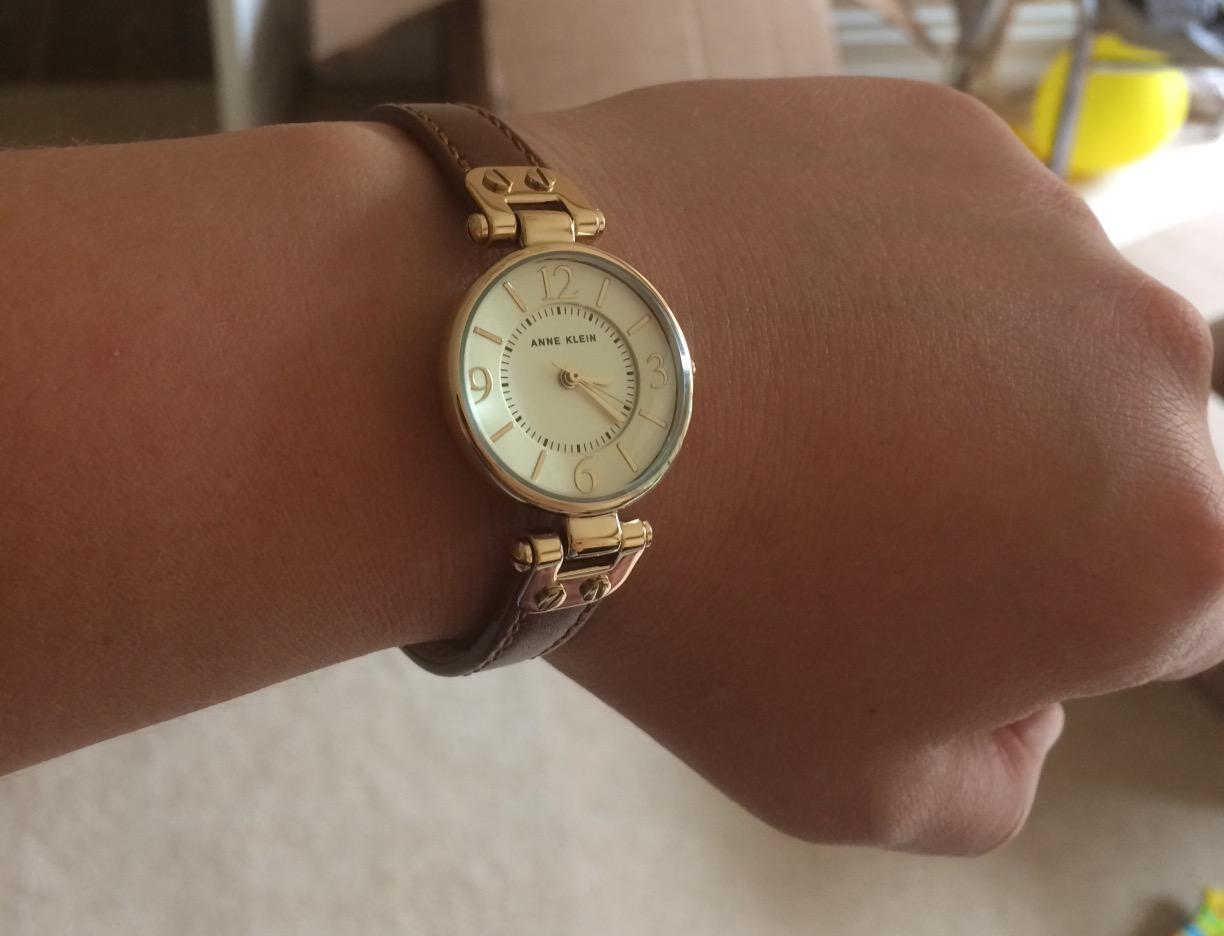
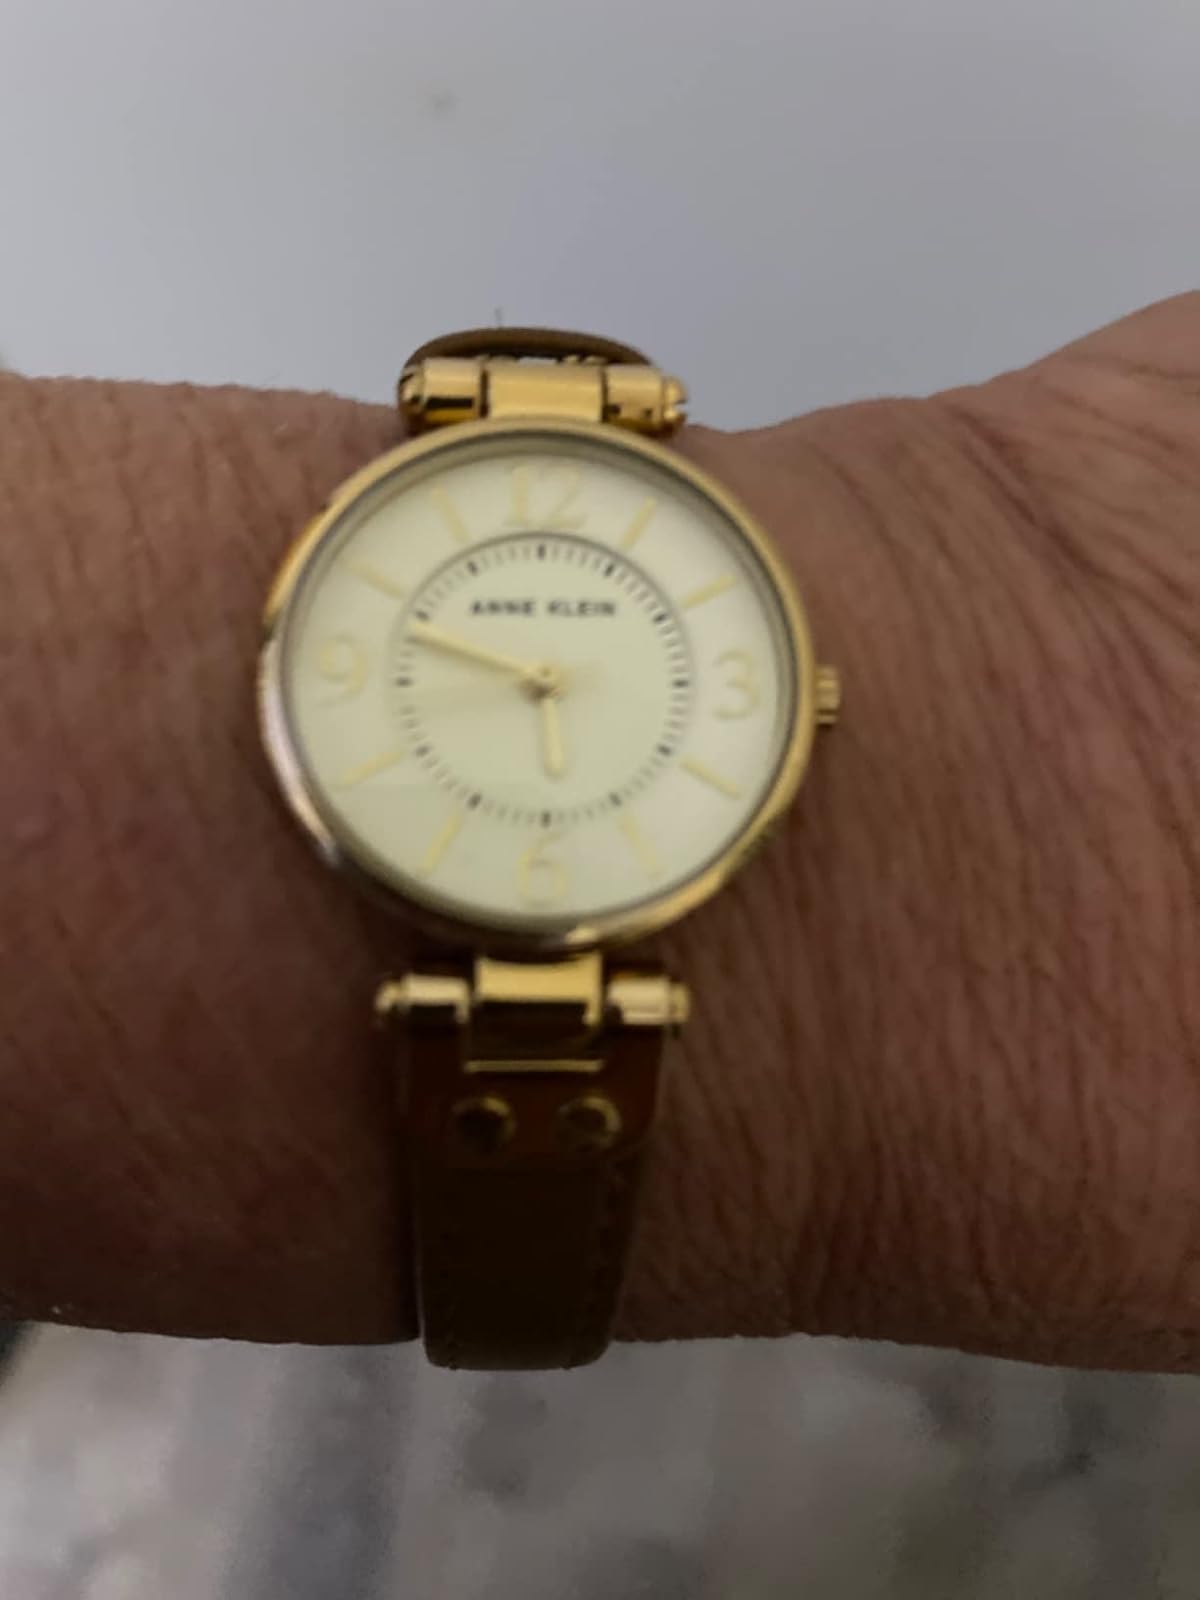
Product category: accessories_watch
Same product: yes